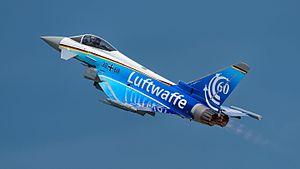
Le salon aéronautique international de Berlin est un salon aéronautique ayant lieu les années paires avec le salon de Farnborough.